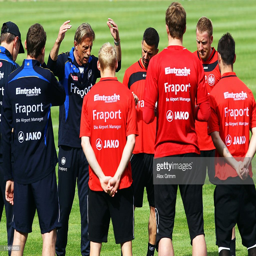
football player talks to players during a training session .